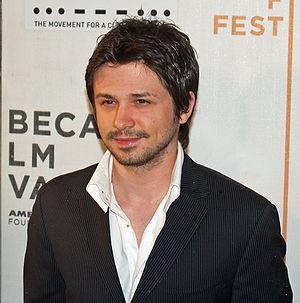
Ugly Betty ou Chère Betty est une série télévisée américaine en 85 épisodes de 42 minutes adaptée par Silvio Horta et Salma Hayek de la telenovela colombienne Yo soy Betty, la fea de Fernando Gaitán et diffusée du 28 septembre 2006 au 14 avril 2010 sur le réseau ABC et en simultané au Canada sur Citytv.
Freddy Rodríguez, est un acteur américain né le 17 janvier 1975 à Chicago, en Illinois, aux.
Night Shift ou Nuits blanches à l'urgence au Québec est une série télévisée américaine en 45 épisodes de 42 minutes créée par Gabe Sachs et Jeff Judah, diffusée entre le 27 mai 2014 et le 31 août 2017 sur le réseau NBC aux États-Unis et en simultané sur le réseau Global au Canada.